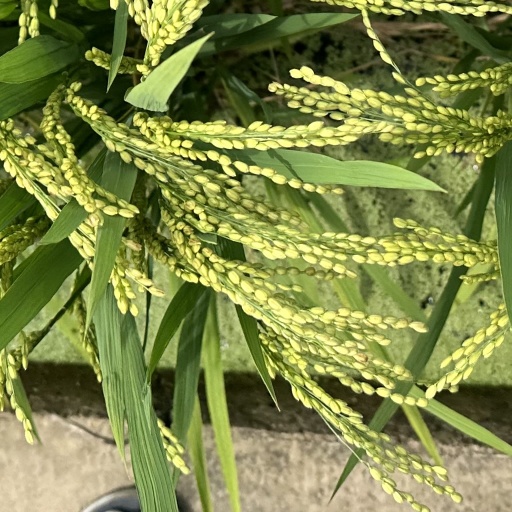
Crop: rice